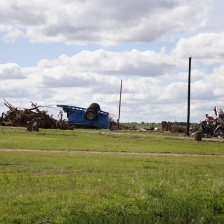
Cloud type: Cumulus